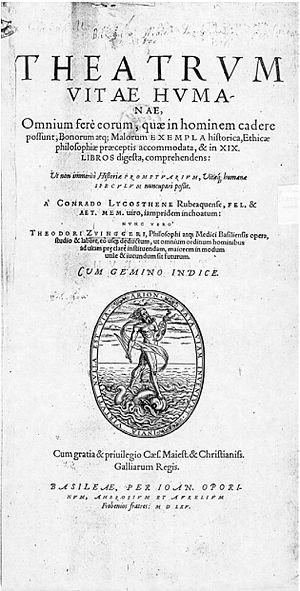
Une encyclopédie est un ouvrage de référence visant à synthétiser toutes les connaissances pour édifier le savoir et à en montrer l'organisation de façon à les rendre accessibles au public, dans un but d'éducation, d'information ou de soutien à la mémoire culturelle. Basé sur des autorités ou des sources valides et souvent complété par des exemples et des illustrations, ce genre d'ouvrage privilégie un style concis et favorise la consultation par des tables et des index. Le terme a pris son sens moderne avec l'Encyclopédie ou Dictionnaire raisonné des sciences, des arts et des métiers.
Theodor Zwinger l'Ancien, né à Bâle le 2 août 1533, mort dans la même ville le 10 mars 1588, est un philosophe, médecin et humaniste suisse. Il est le premier membre connu d'une famille qui s'est illustrée dans les sciences.